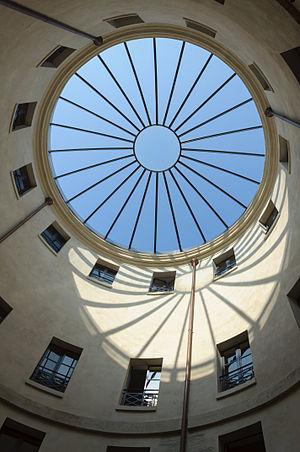
Ombre et lumière à l'intérieur de la rotonde de la Villette (Paris, France)
La rotonde de la Villette, ou barrière Saint-Martin, est l'une des barrières d'octroi du mur des Fermiers généraux. Construite juste avant la Révolution par l'architecte Claude Nicolas Ledoux comme élément du mur des Fermiers généraux, la rotonde en constituait le bâtiment le plus imposant.